Jianghan Road station (Wuhan Metro)

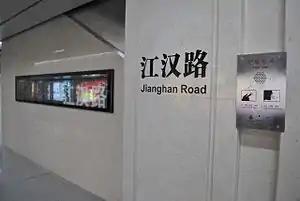

Jianghan Road Station, is an interchange station on Line 2 and Line 6 of the Wuhan Metro. It entered revenue service on December 28, 2012. It is located in Jianghan District.